2013 Summer Universiade

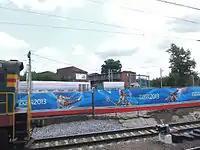
The sports at street playbill

For the first time in the history of the Universiades, twenty-seven sports were included in Kazan 2013.